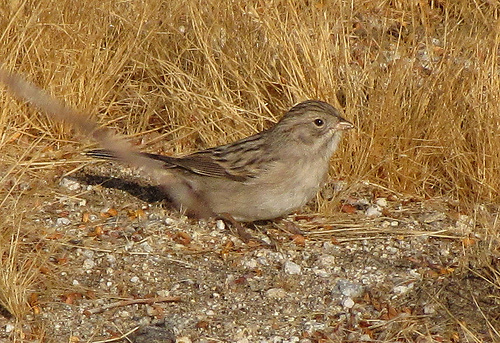
this brown bird has darker brown cheek patches and secondaries while its head is proportionate to its body.
a small sized brown bird with a greyish brown breast and a small bill.
small brown bird with a fluffy breast, and light and brown stripes from crown to wingbar.
this bird has a speckled belly and breast with a short pointy bill.
this small brown bird has intermittent black feathers along its back and dark eyes.
this bird has wings that are brown and has a white belly
this bird has wings that are brown and has a white bely
this bird is brown in color, with a small brown beak.
small brown bird with its head and wings a darker brown and long tail feathers and short beak.
this bird has wings that are brown and has a white belly
Species: Brewer Sparrow